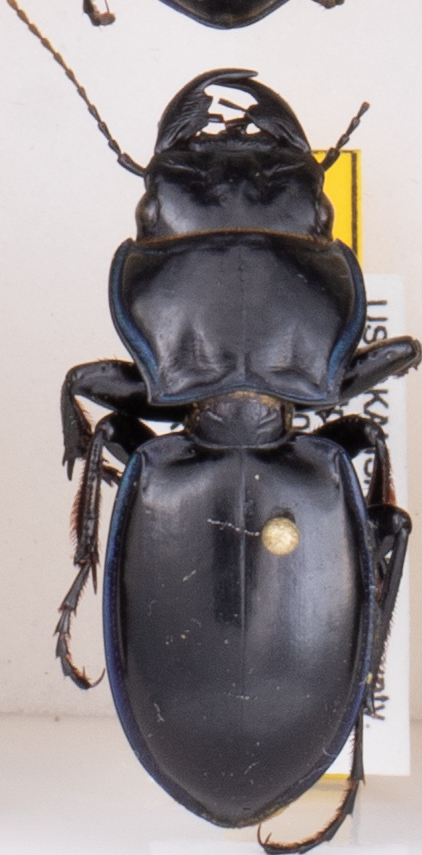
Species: Pasimachus elongatus
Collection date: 2015-08-17
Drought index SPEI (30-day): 0.318
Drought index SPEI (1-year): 0.454
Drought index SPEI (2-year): -0.27